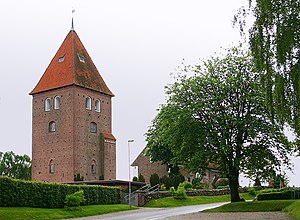
Kongevalget i 1534
Sankt Sørens Kirke dannede rammen om kongevalget
Kongevalget i 1534 var en skelsættende begivenhed for hele Danmark, og det fandt sted i kirken i Rye i 1534, hvor den jyske adel valgte hertug Christian til konge. Det betød ikke blot, at Danmark efter Grevens Fejde igen fik en konge på tronen, men også, at valget af hertug Christian, der havde været statholder i hertugdømmerne, var ensbetydende med reformationens indførelse i Danmark. – Hertug Christian, der havde overværet Martin Luthers optræden på rigsdagen i Worms, var blevet ivrig protestant og havde indført reformationen i hertugdømmerne.